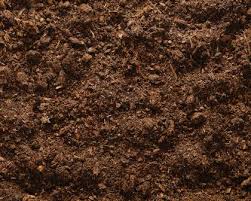
Soil type: Black Soil